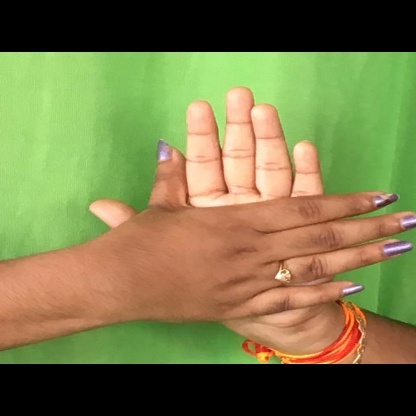
Mudra: Chakra